African military systems before 1800

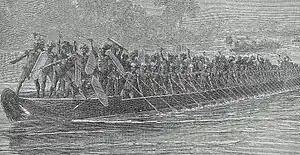
Most war-canoes were constructed of a single log, with inner space for rowers and warriors, and facilities such as hearths and sleeping quarters. Warriors and rowers were armed with bow, shield and spear. Firearms increasingly supplemented traditional weapons.

The Kongo region (modern day Angola, western Democratic Republic of the Congo, southern Republic of the Congo) exhibits a number of indigenous military systems, particularly by such kingdoms at Kongo and Ndongo. Several outstanding war-leaders appeared in this area, including the redoubtable female ruler and field commander Nyazinga or Njinga. Accounts by Portuguese mercenaries, priests and travellers in the 16th and 17th centuries leave a vivid picture of the native military systems, which often defeated European plans and incursions. Such experiences put paid to the notion (advanced by some Portuguese of the time) that the Africans would be defeated as easily as the Inca or Aztecs by the appearance of horses, guns and cannon.